Grigory Butakov

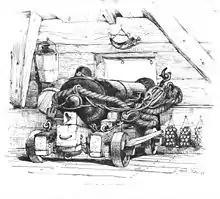
A typical smooth−bore cannon. Russian Navy smooth−bore cannons were replaced with rifled guns in c. late 1800s

Whilst serving in the Baltic Fleet, Grigory Butakov paid much attention to artillery preparation of his squadron, he knew that although the Russian navy excelled in steamboat warfare, the cannons aboard the ships were seriously outdated. Butakov also knew that recent advancements in the form of 'Ironclad' ship armor, would mean that cannons had to be improved in order to penetrate the armor. The problem was solved by replacing smooth-bore guns of a relatively small caliber, with rifled guns of bigger calibers which included 12-inch ones, the rifled guns were particularly successful because of their armor – penetrating qualities. Butakov also developed a system which included; first, firing from one ship at a fixed shield, then at a towed one, and finally, firing at a moving target. This system proved successful against armored ships.